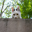
Label: cat